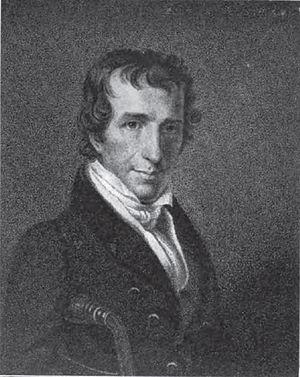
John Adair, né le 9 janvier 1757 dans le comté de Chester et mort le 19 mai 1840 dans le comté de Mercer, est un pionnier, militaire et homme politique américain. Il est le 8ᵉ gouverneur du Kentucky et le représentant de cet État à la Chambre des représentants et au Sénat des États-Unis.
William T. Barry est un politicien et homme d'État américain.